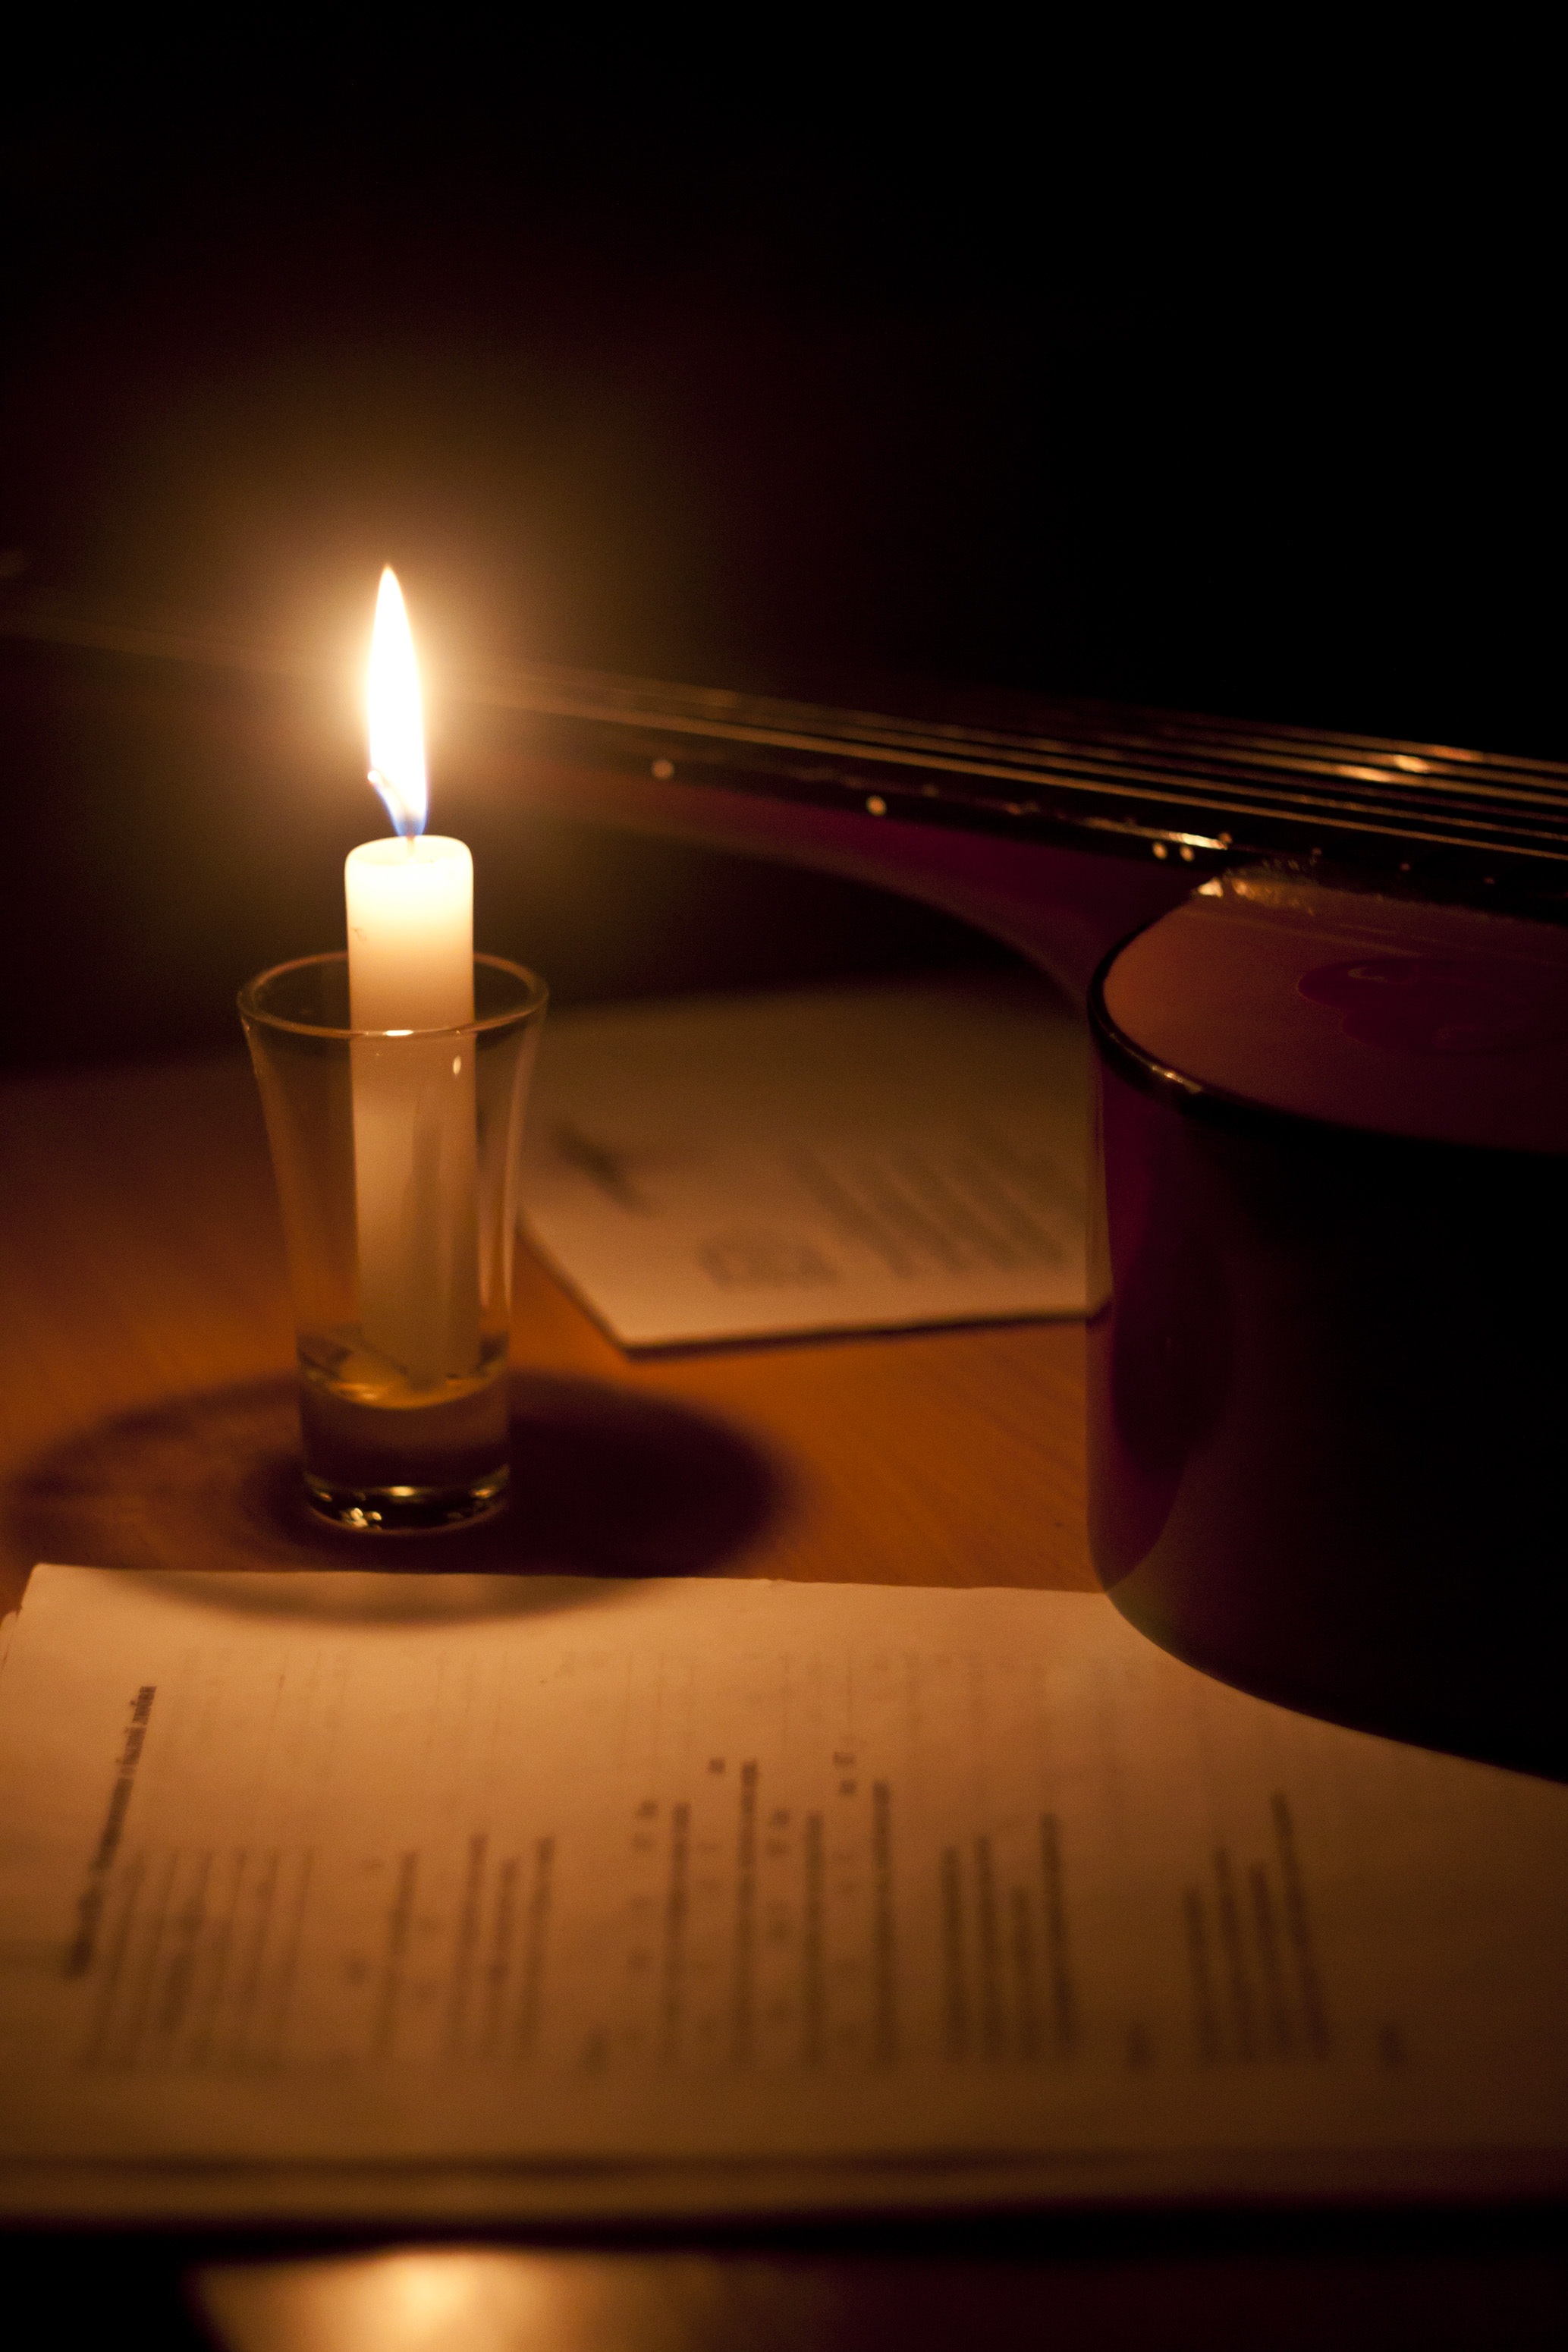
light, night, guitar, glass, reflection, red, color, flame, darkness, candle, lighting, inspiration, shape, macro photography, poetry, still life photography